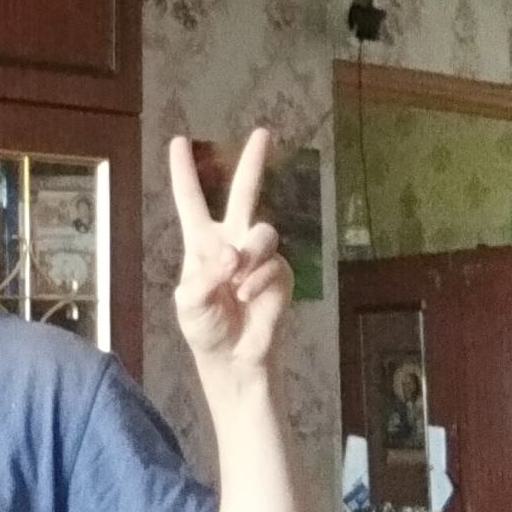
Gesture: peace